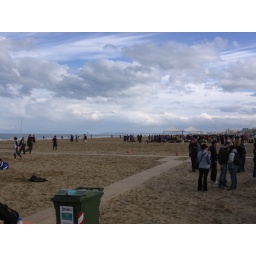
Lovely blue skies over the Paga beach